Tom Browning's perfect game

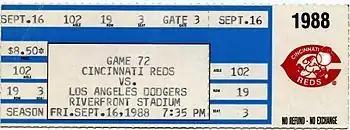
A ticket from Browning's perfect game

Tom Browning made his MLB debut in 1984 for the Cincinnati Reds. In his first full season, Browning became the first rookie since Bob Grim to win 20 games, and finished second in National League Rookie of the Year voting. By the 1987 season however, Browning's pitching had worsened, and in June, he was demoted to Triple-A. While in Triple-A, Browning revealed he had been pitching through a sore elbow. He later described the demotion as "the lowest I've every been ... It made me realize how far I had fallen, and how hard I had to work to get back what I had lost." For the 1988 season, Browning signed a one-year contract with the Reds, and pitched well. Prior to his perfect game, he had a win-loss record of 15-5 and a 3.56 earned run average (ERA). On June 6, he took a no-hitter into the ninth inning against the San Diego Padres, which was broken up by Tony Gwynn single.